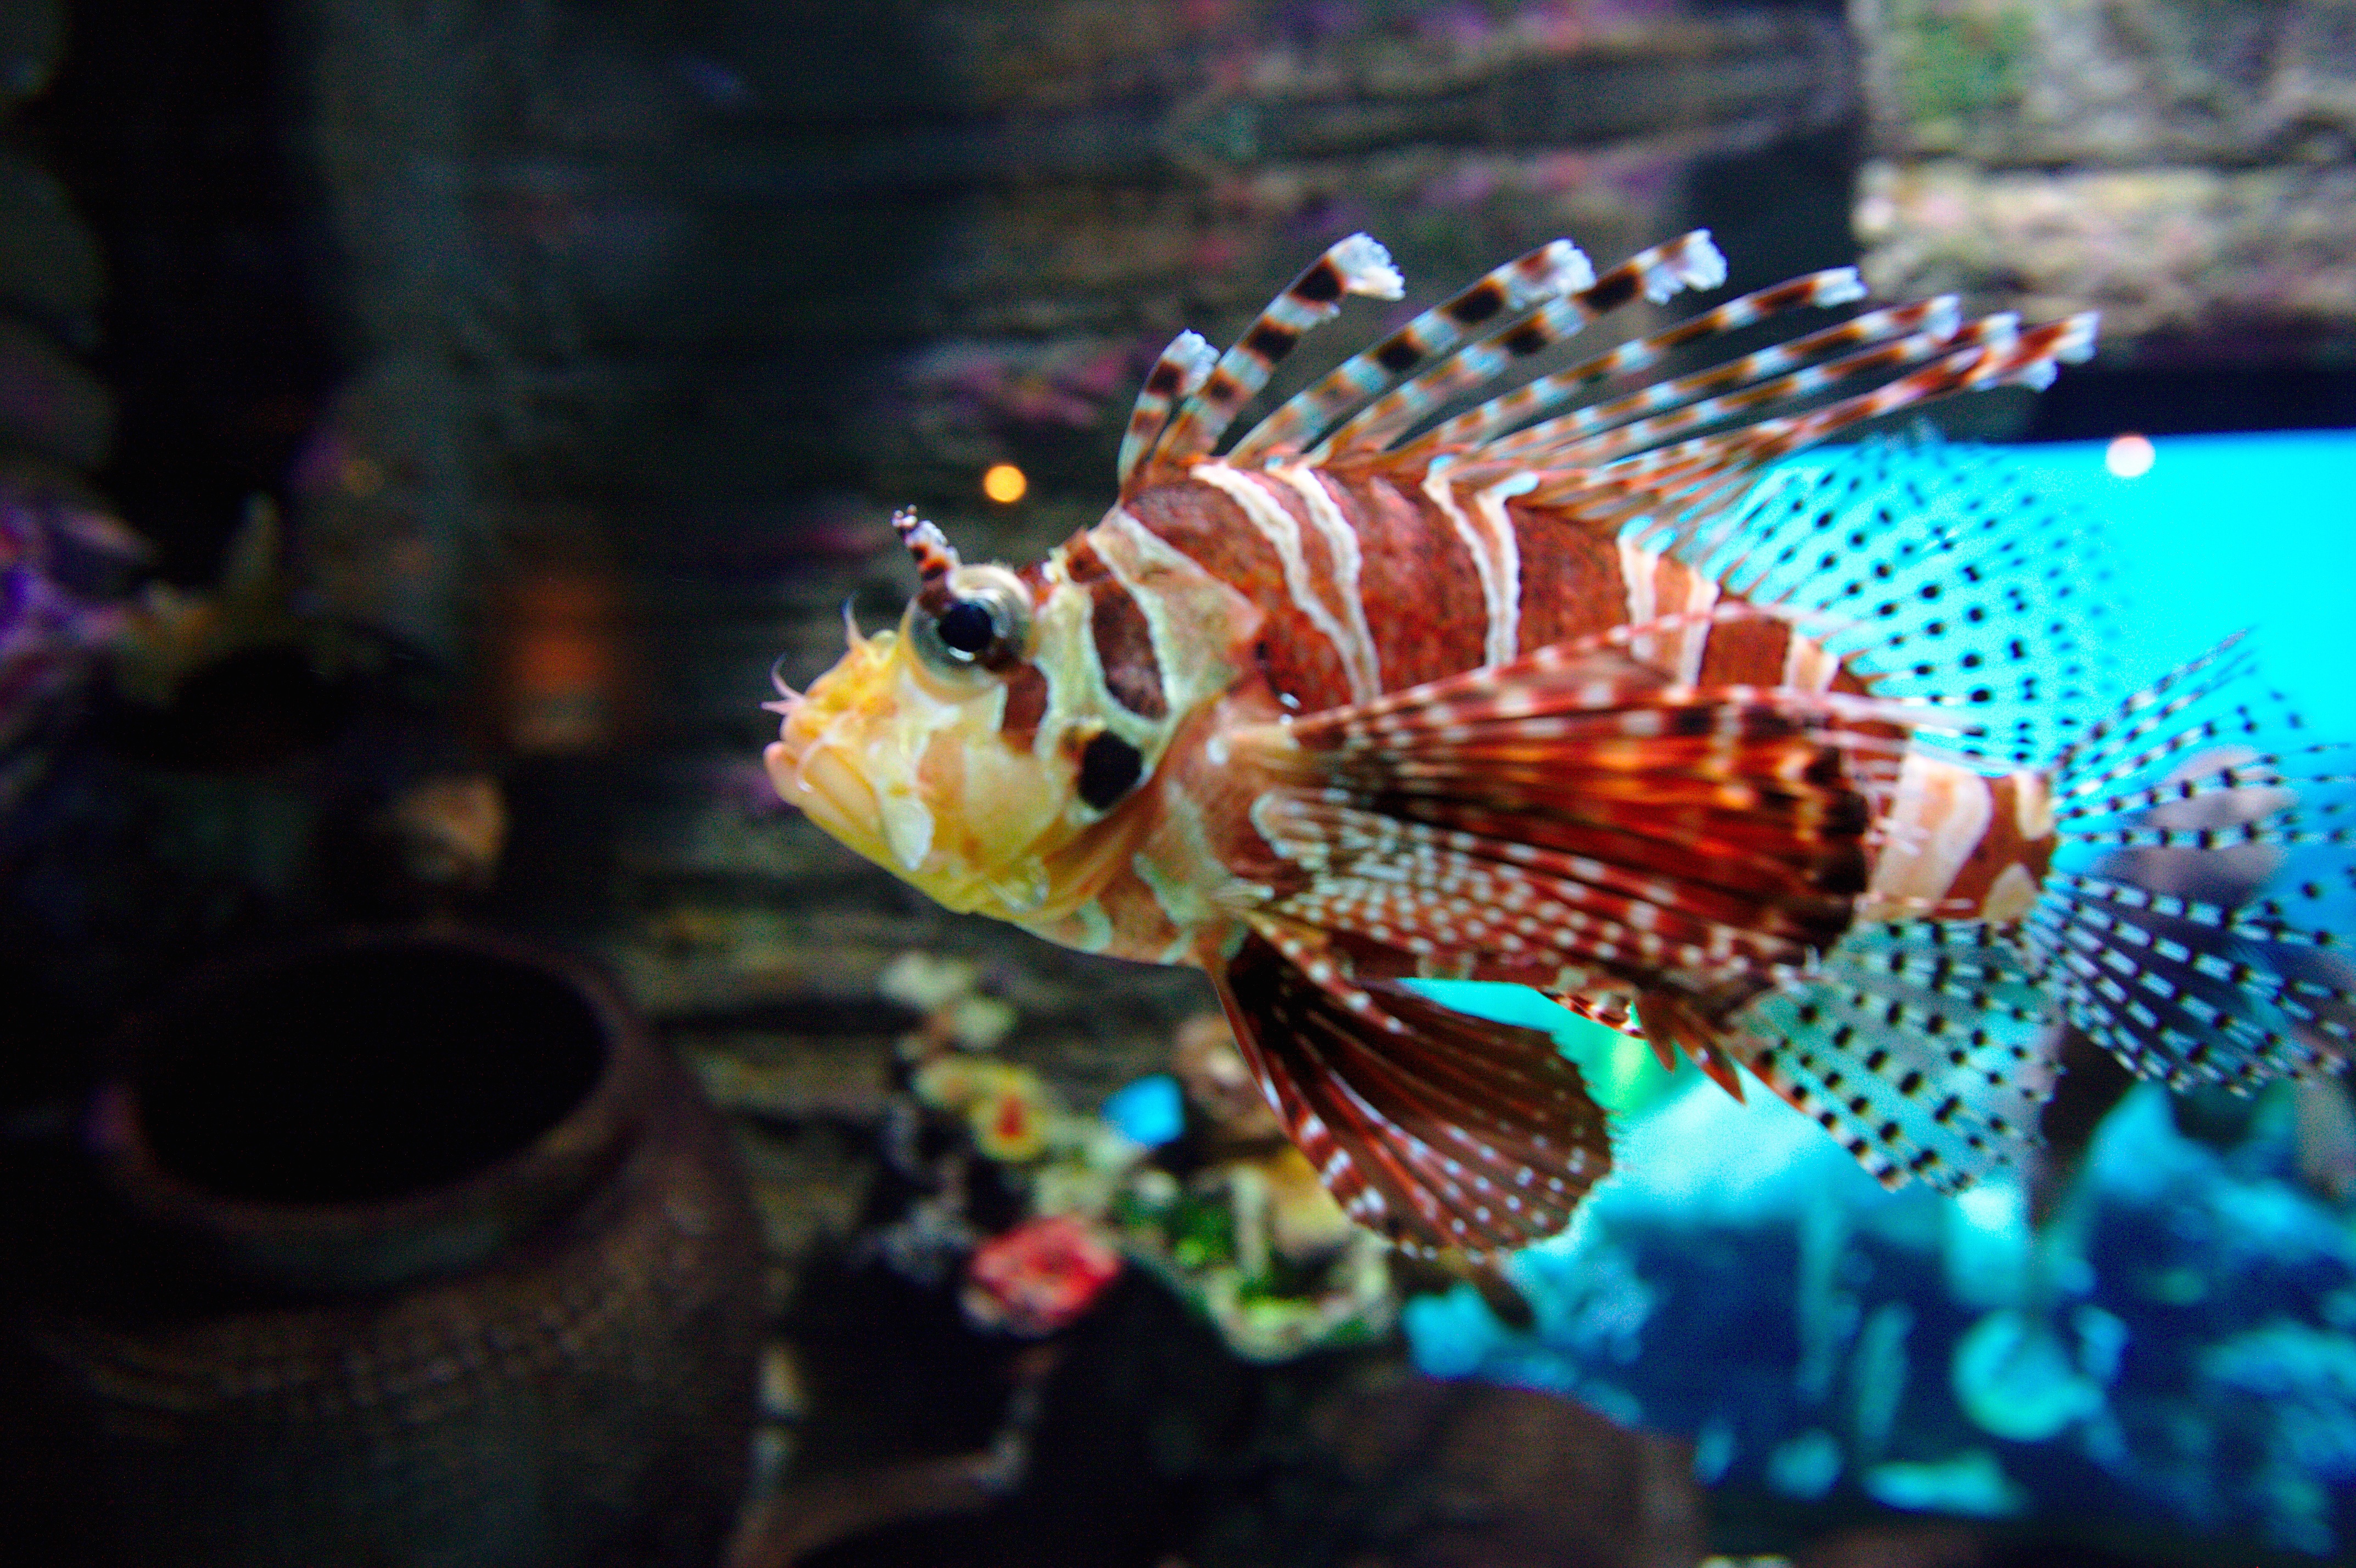
underwater, biology, fish, fauna, lionfish, reef, aquarium, macro photography, marine biology, pomacentridae, freshwater aquarium